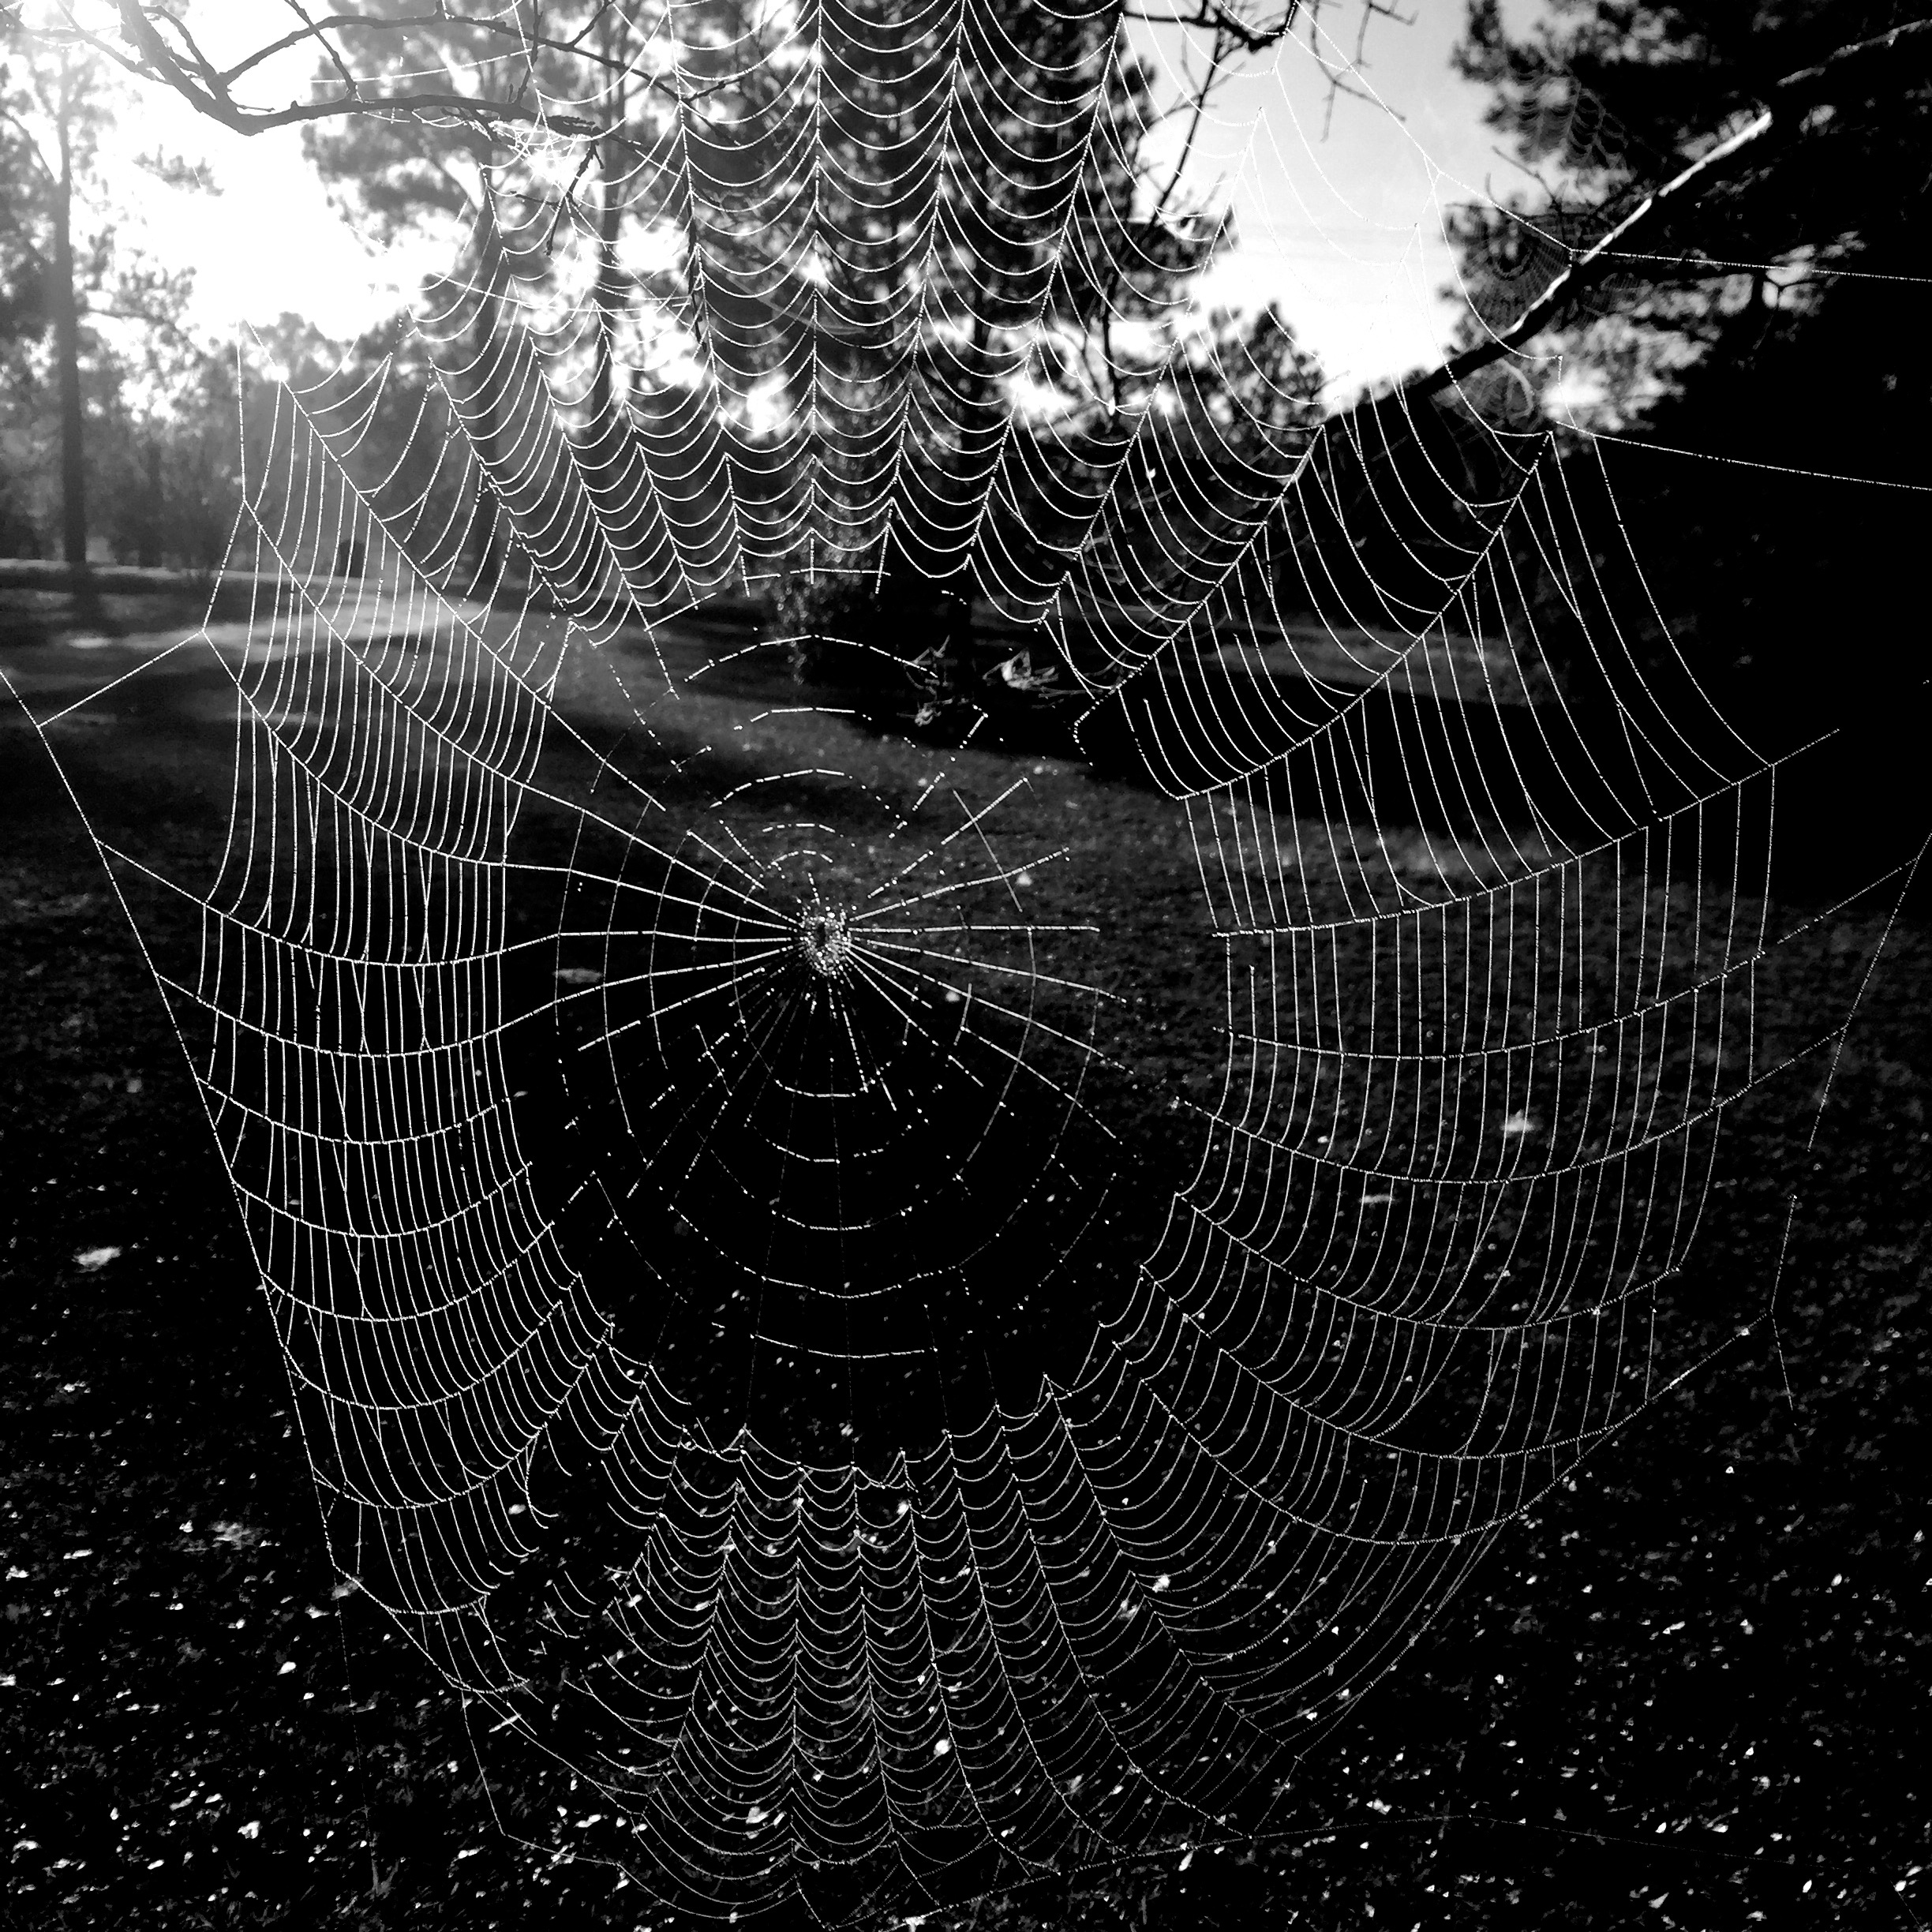
wing, black and white, insect, halloween, black, monochrome, material, circle, invertebrate, spider web, spider, symmetry, arachnid, arthropod, monochrome photography